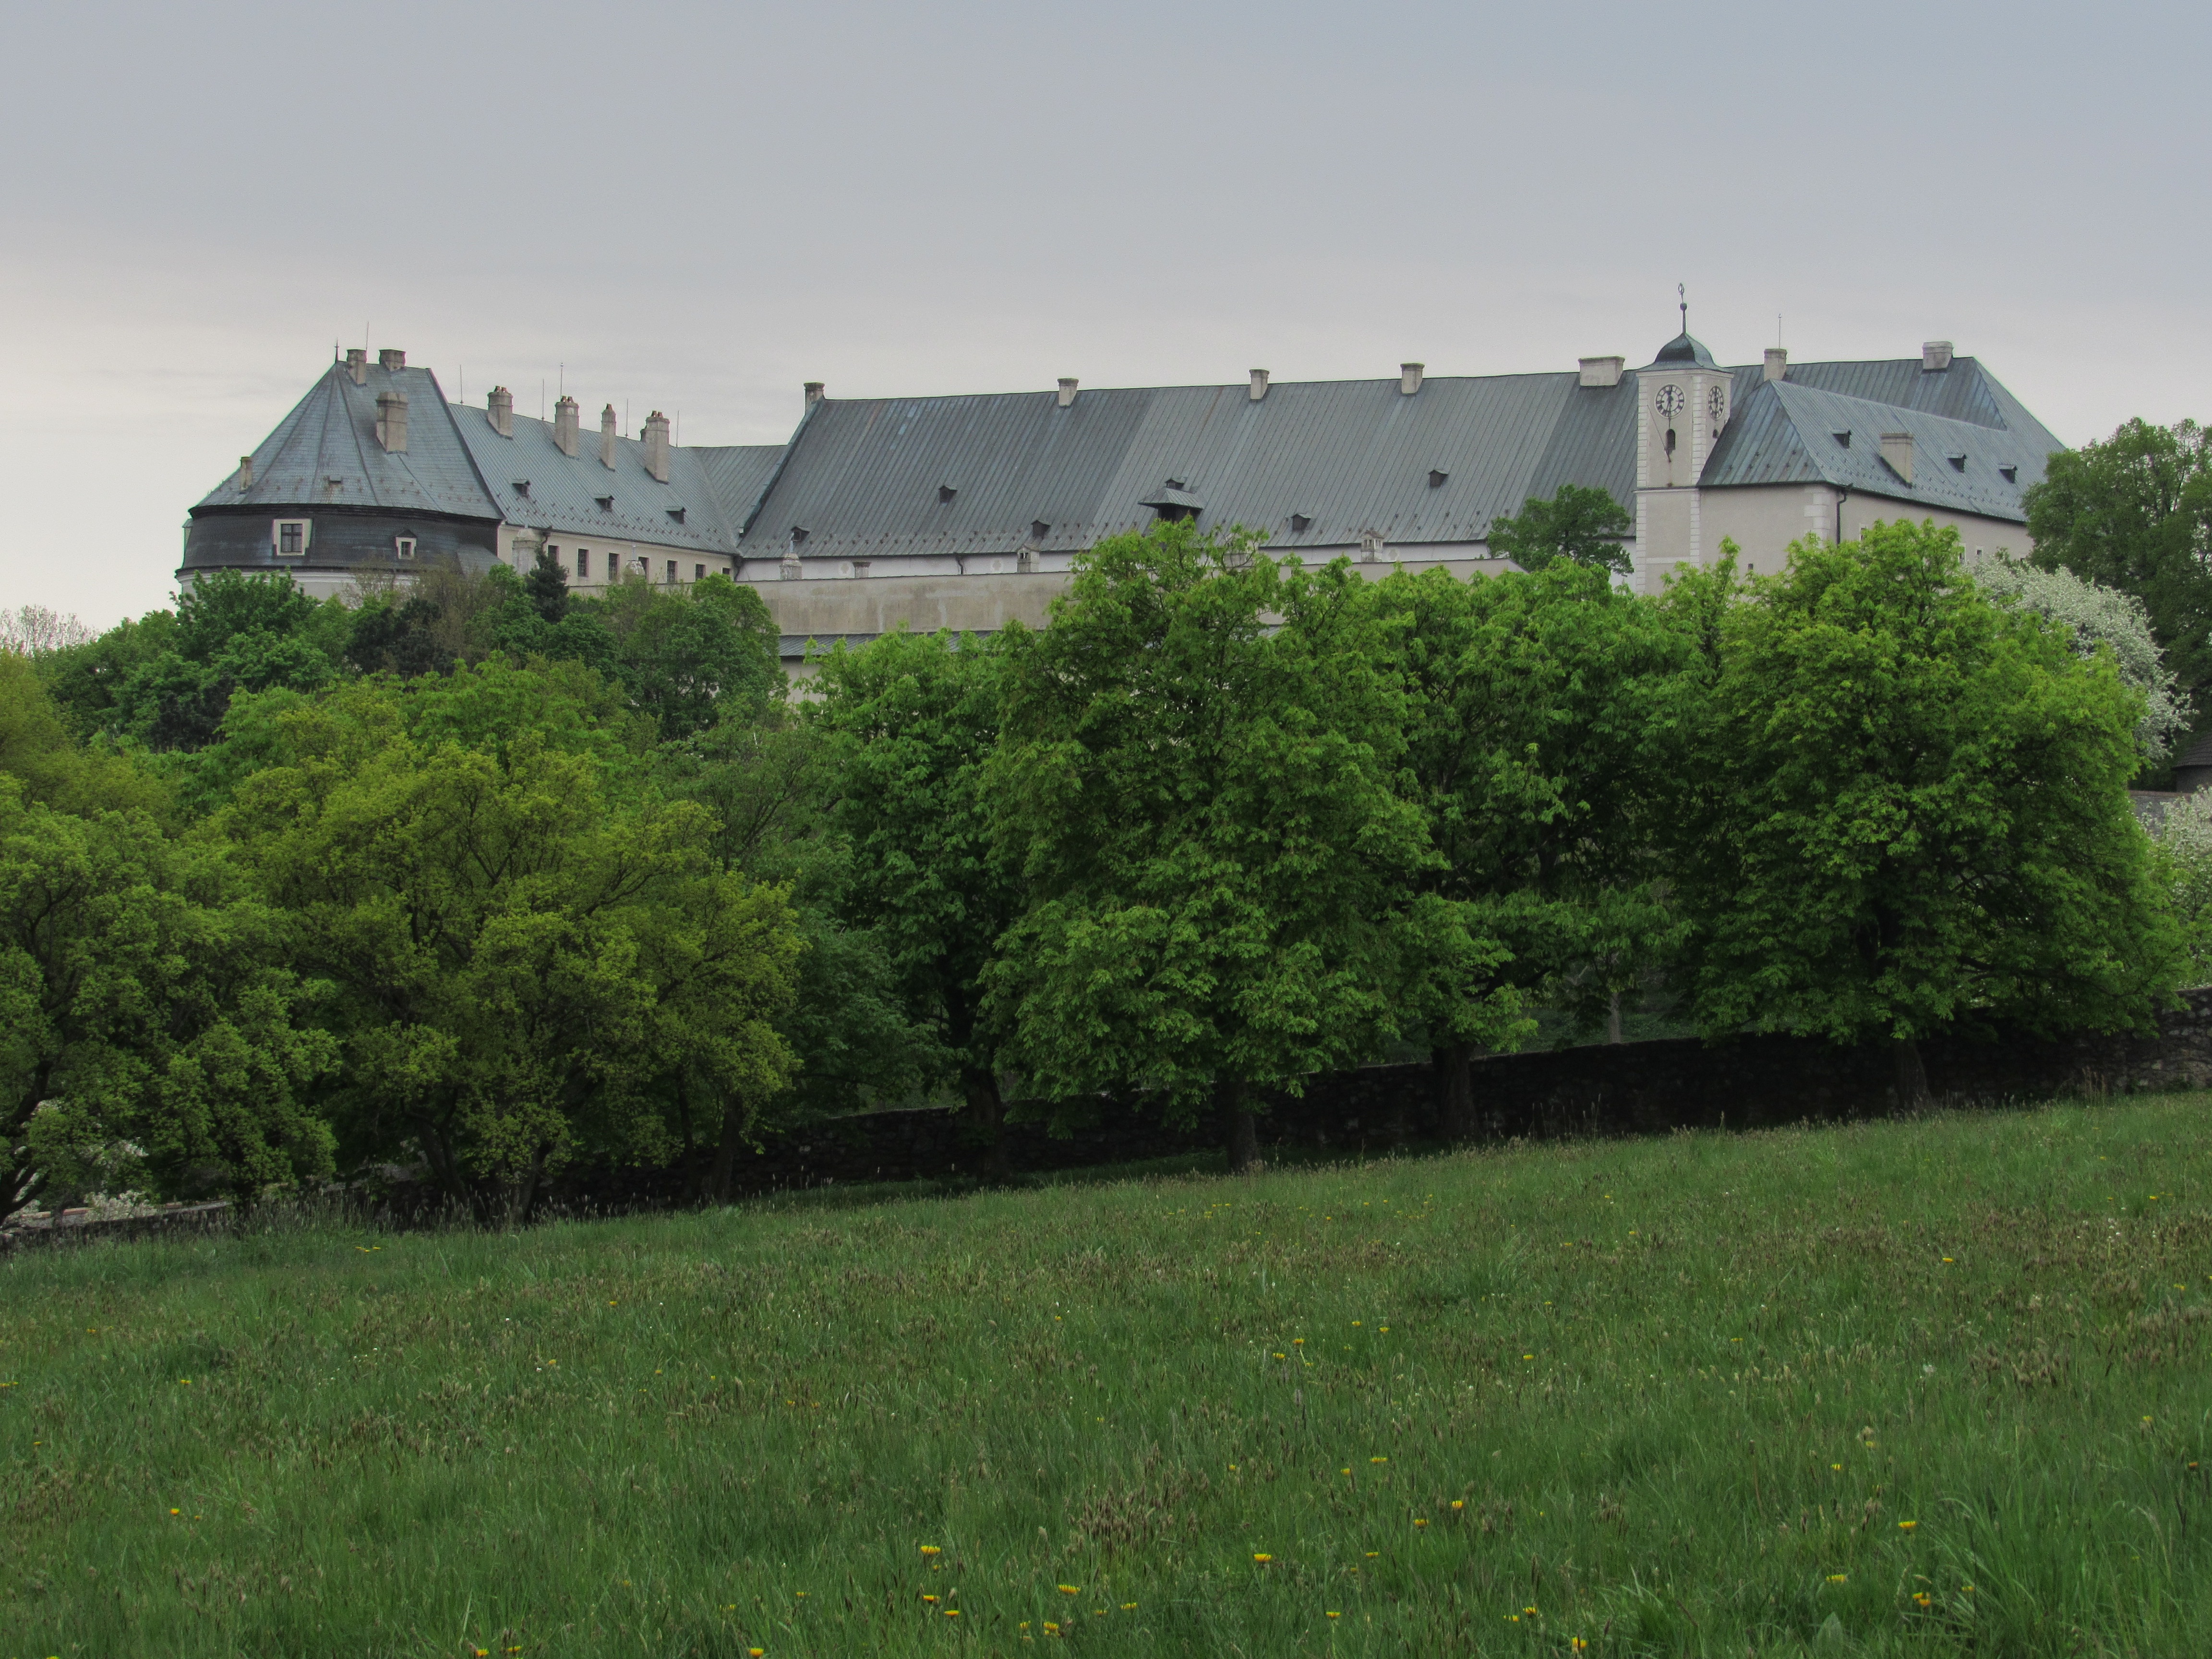
farm, lawn, meadow, house, hill, building, chateau, cottage, castle, property, shrub, estate, slovakia, rural area, cerveny kamen, land lot